Maurice Seitz House

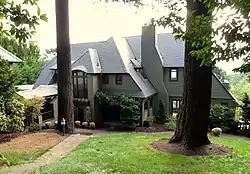
The Seitz House in 2013.

The Maurice Seitz House is a house located in southwest Portland, Oregon listed on the National Register of Historic Places.